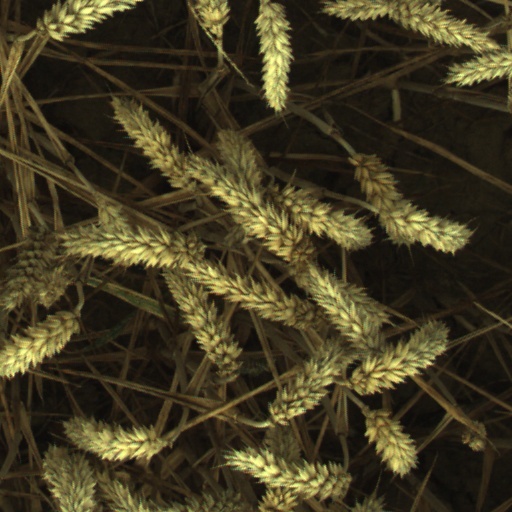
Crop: wheat